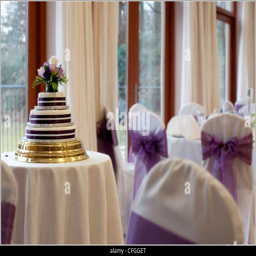
a white purple and gold wedding cake sits on a table in an empty dining room before a wedding